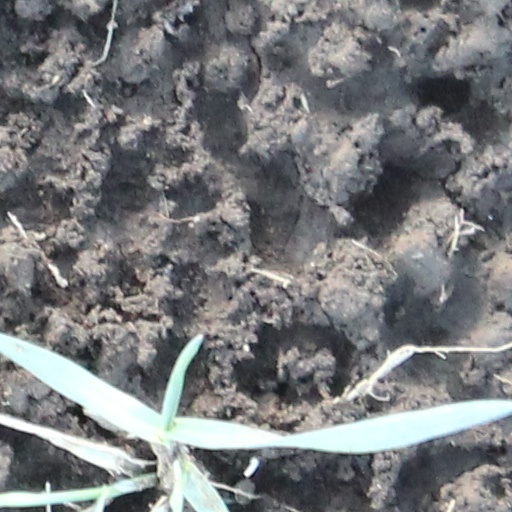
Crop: wheat